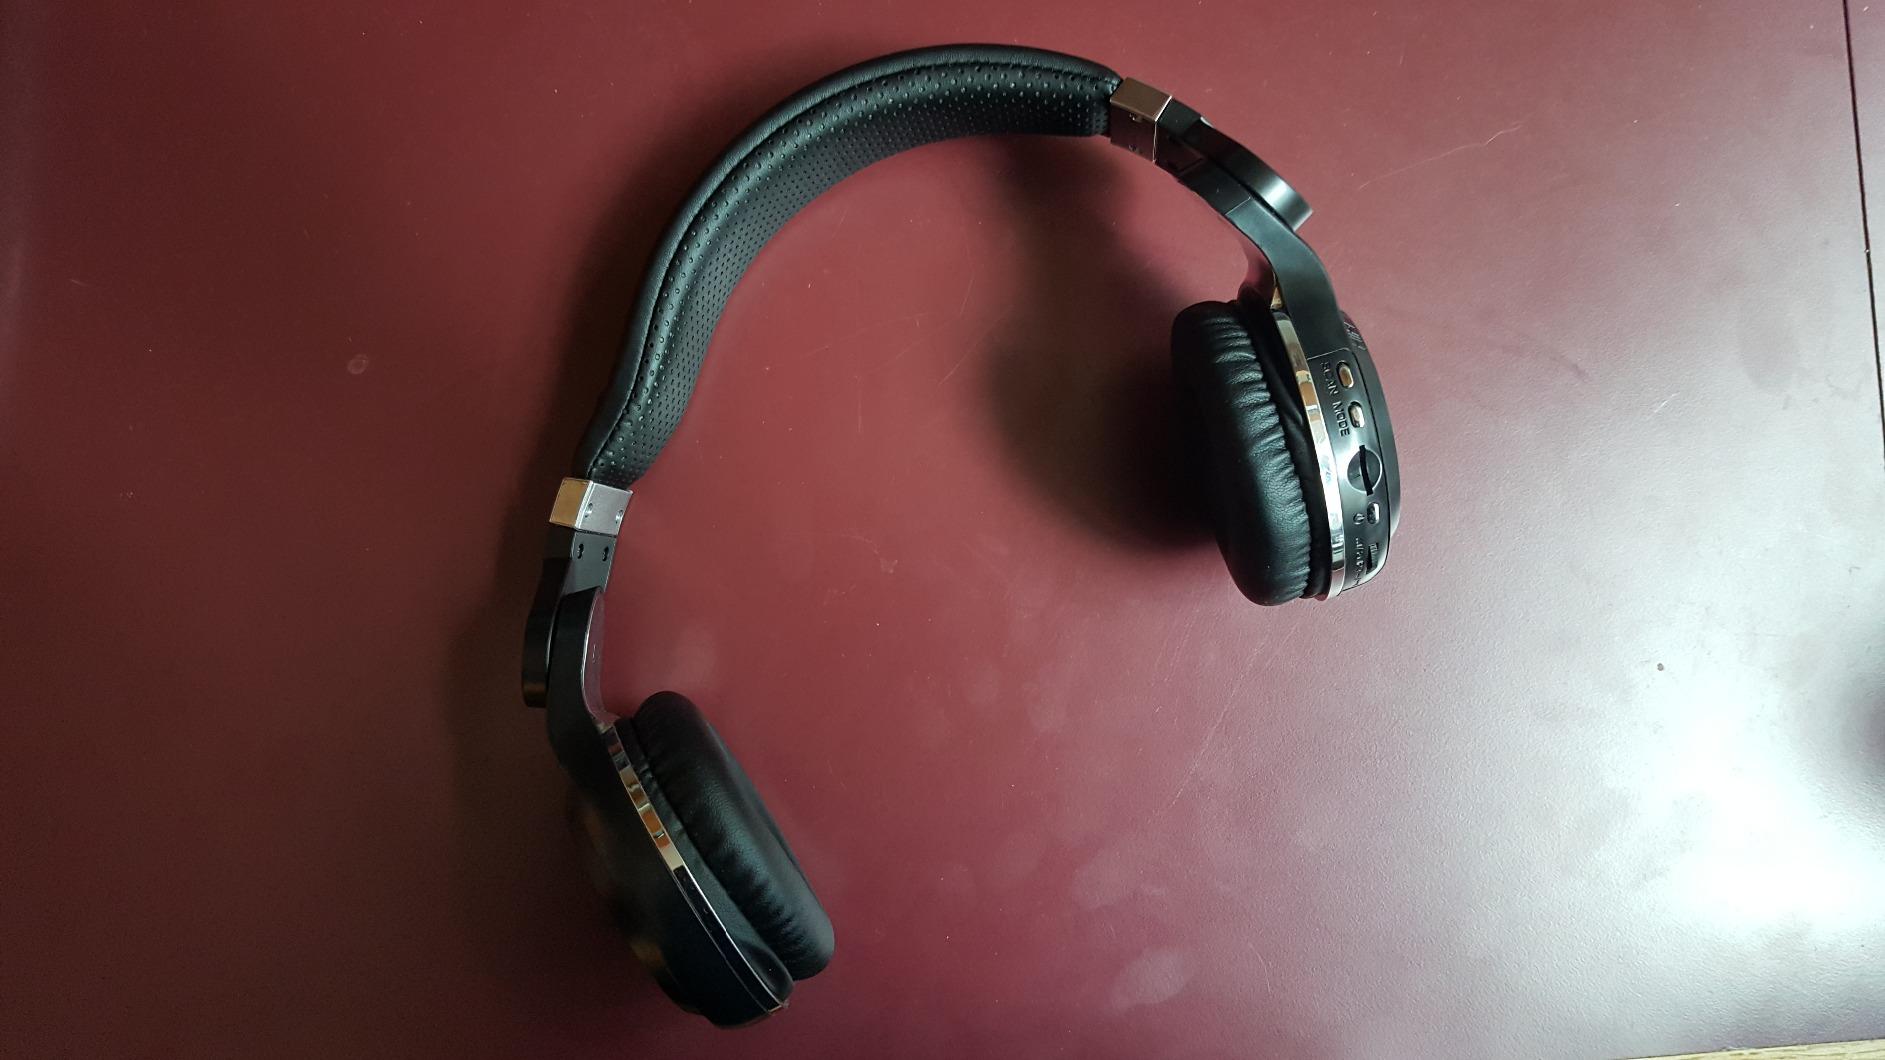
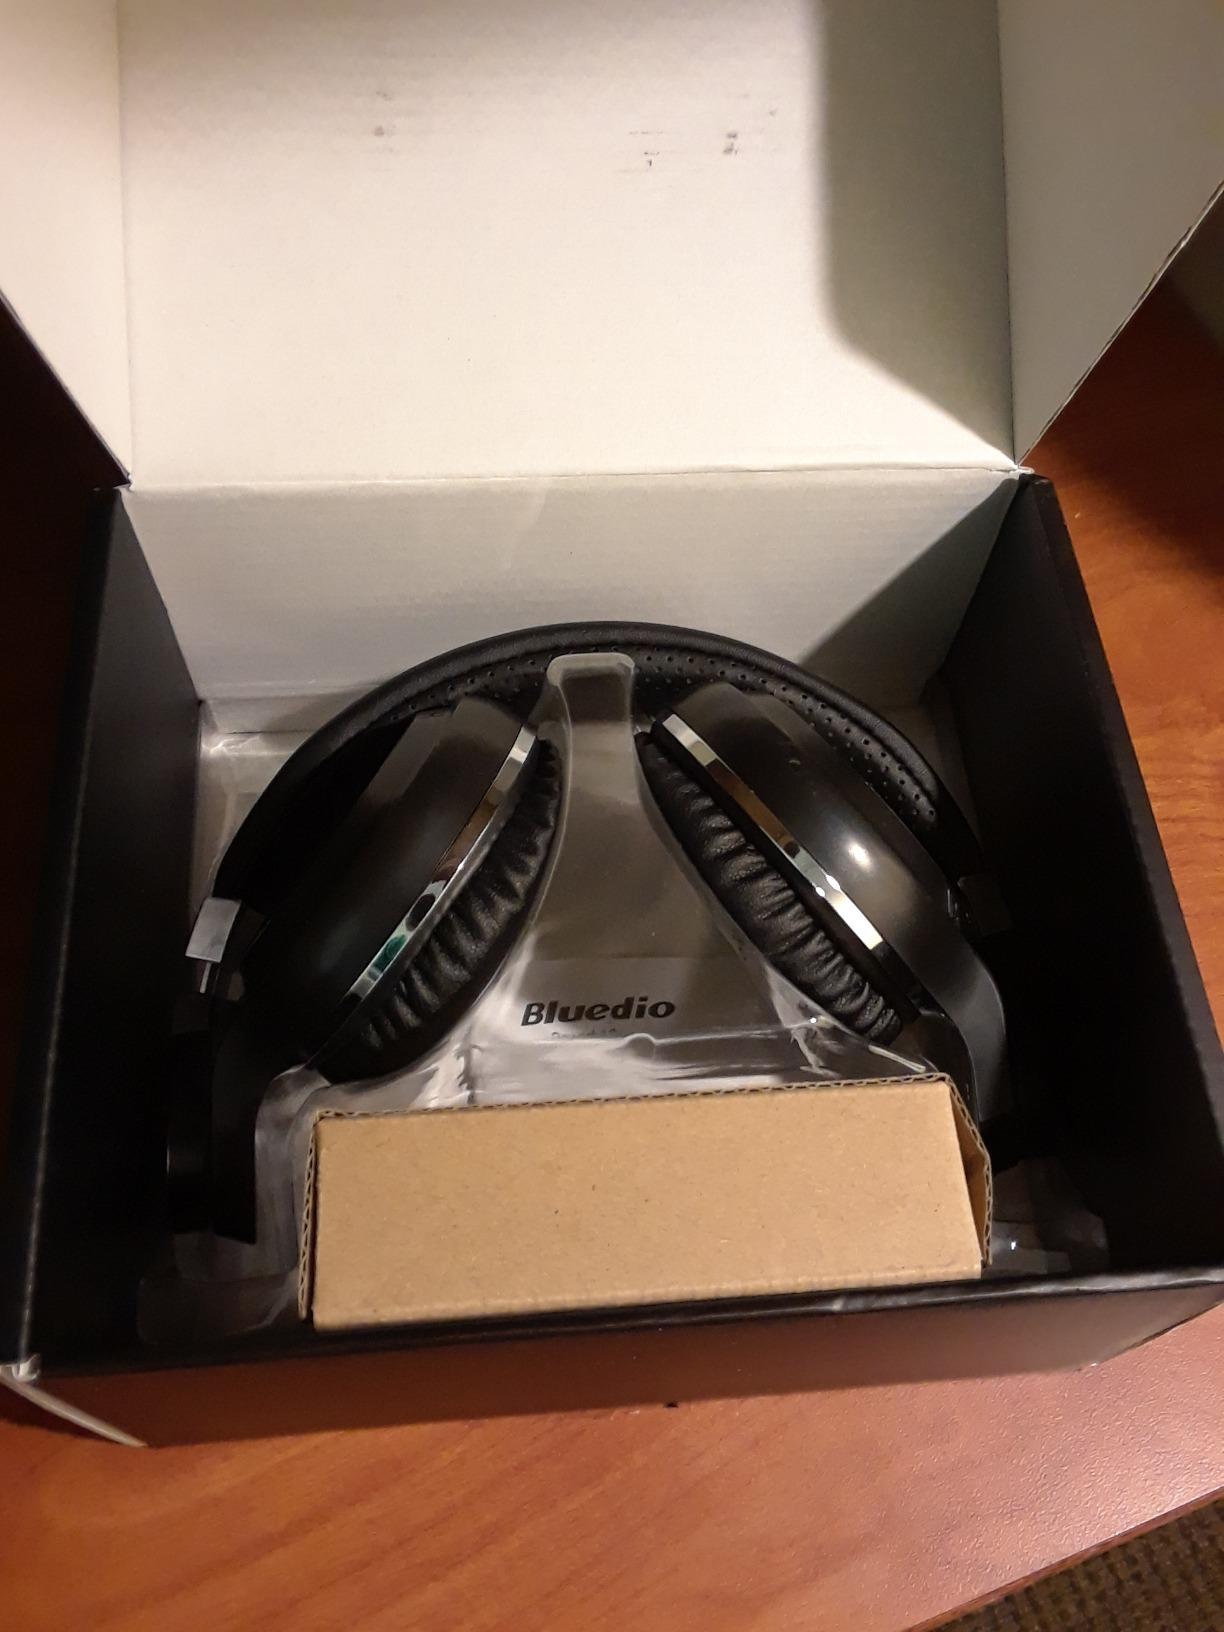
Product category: headphones
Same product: no